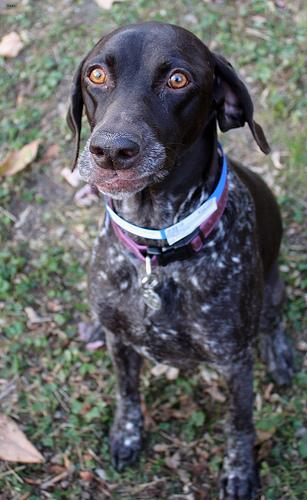
Breed: german shorthaired